Katherine Stinson

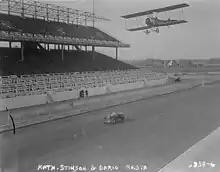
Aviatrix Katherine Stinson racing the 1916 Indy 500 champion Dario Resta

After she received her certificate, Stinson returned to her family in Hot Springs, Arkansas. Stinson and her mother, Emma, incorporated the Stinson Aviation Company in April 1913 to "manufacture, sell, rent, and otherwise engage in the aircraft trade." In May, Stinson bought a Wright B from Lillie. In July, she flew at Cincinnati's Coney Island Park, and then Columbus, Indiana in August. She then carried the first airmail at the Helena State Fair, flew at the Illinois State Fair, then El Paso, Helena, Arkansas, New Orleans, and Beaumont, Texas. Stinson then received permission to use the airplane sheds at Fort Sam Houston. She believed the San Antonio, Texas area had an ideal flying climate.